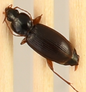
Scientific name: Synuchus impunctatus
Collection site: Steigerwaldt-Chequamegon NEON (STEI), plot STEI_003